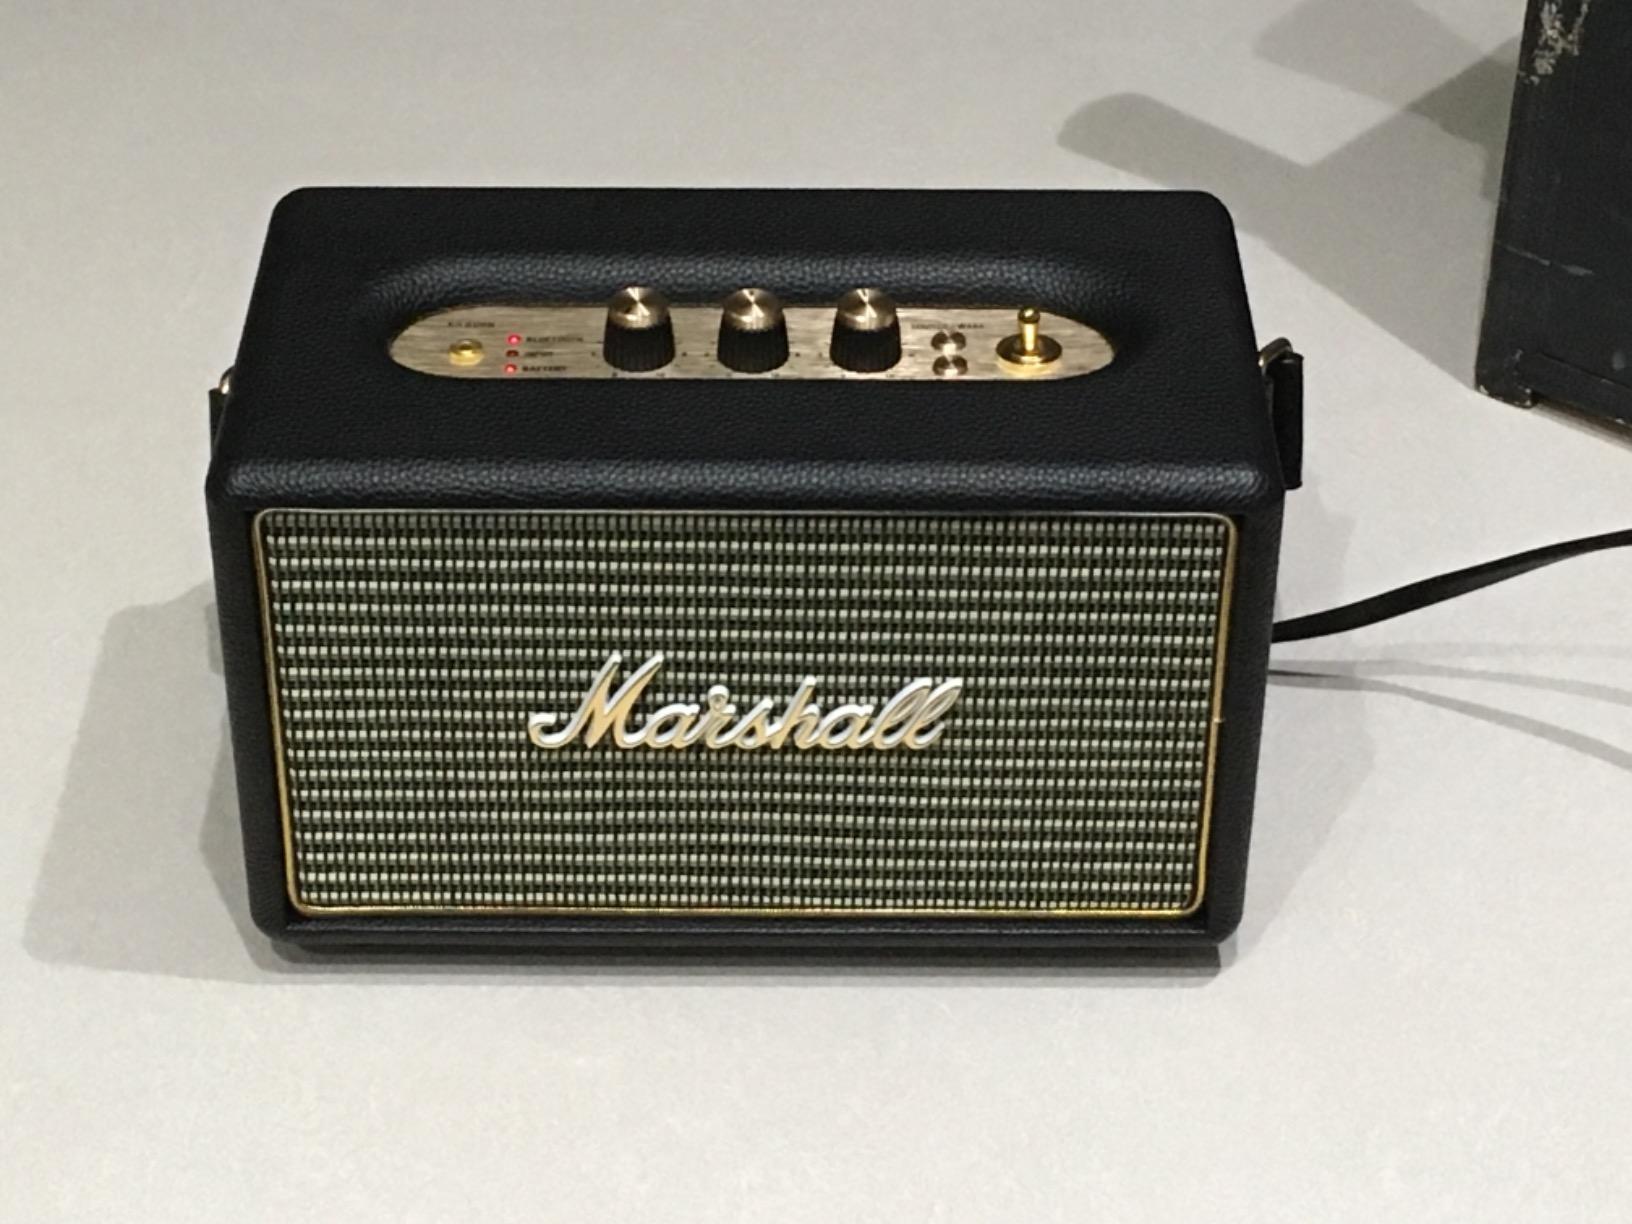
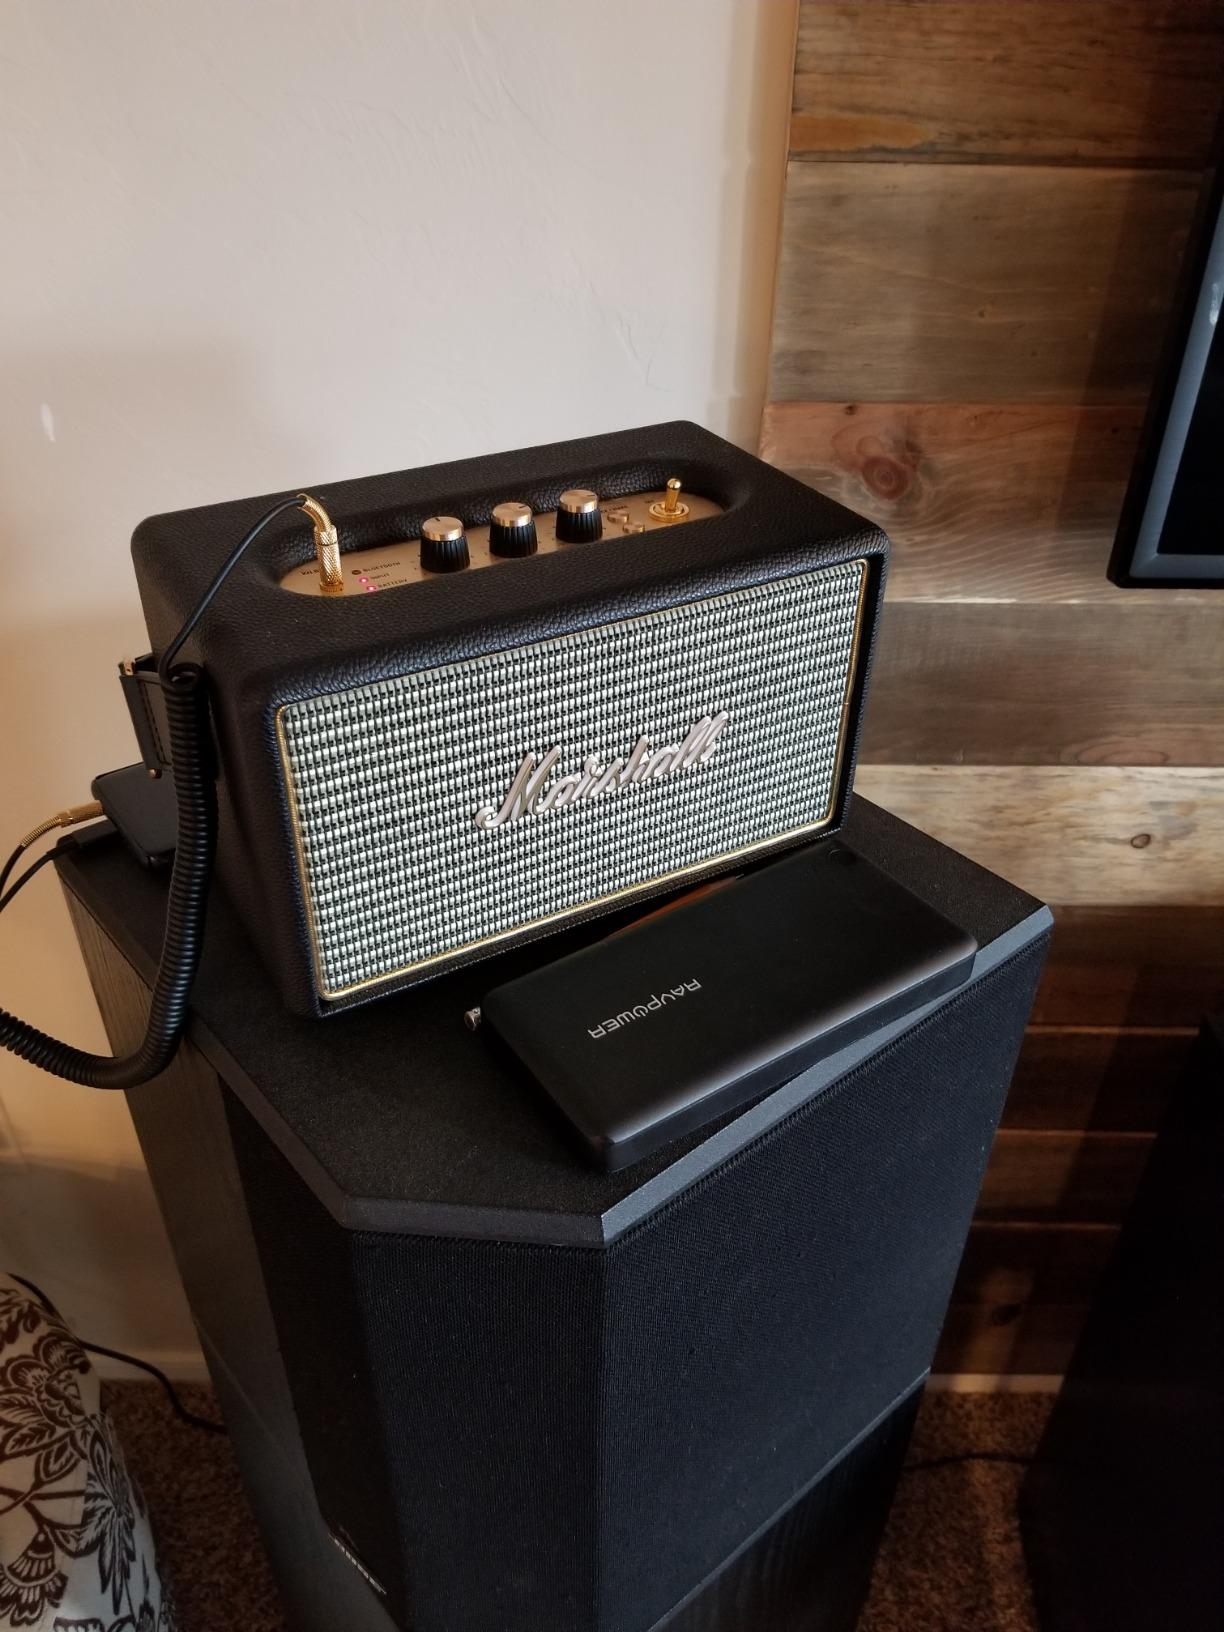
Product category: speaker
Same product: yes